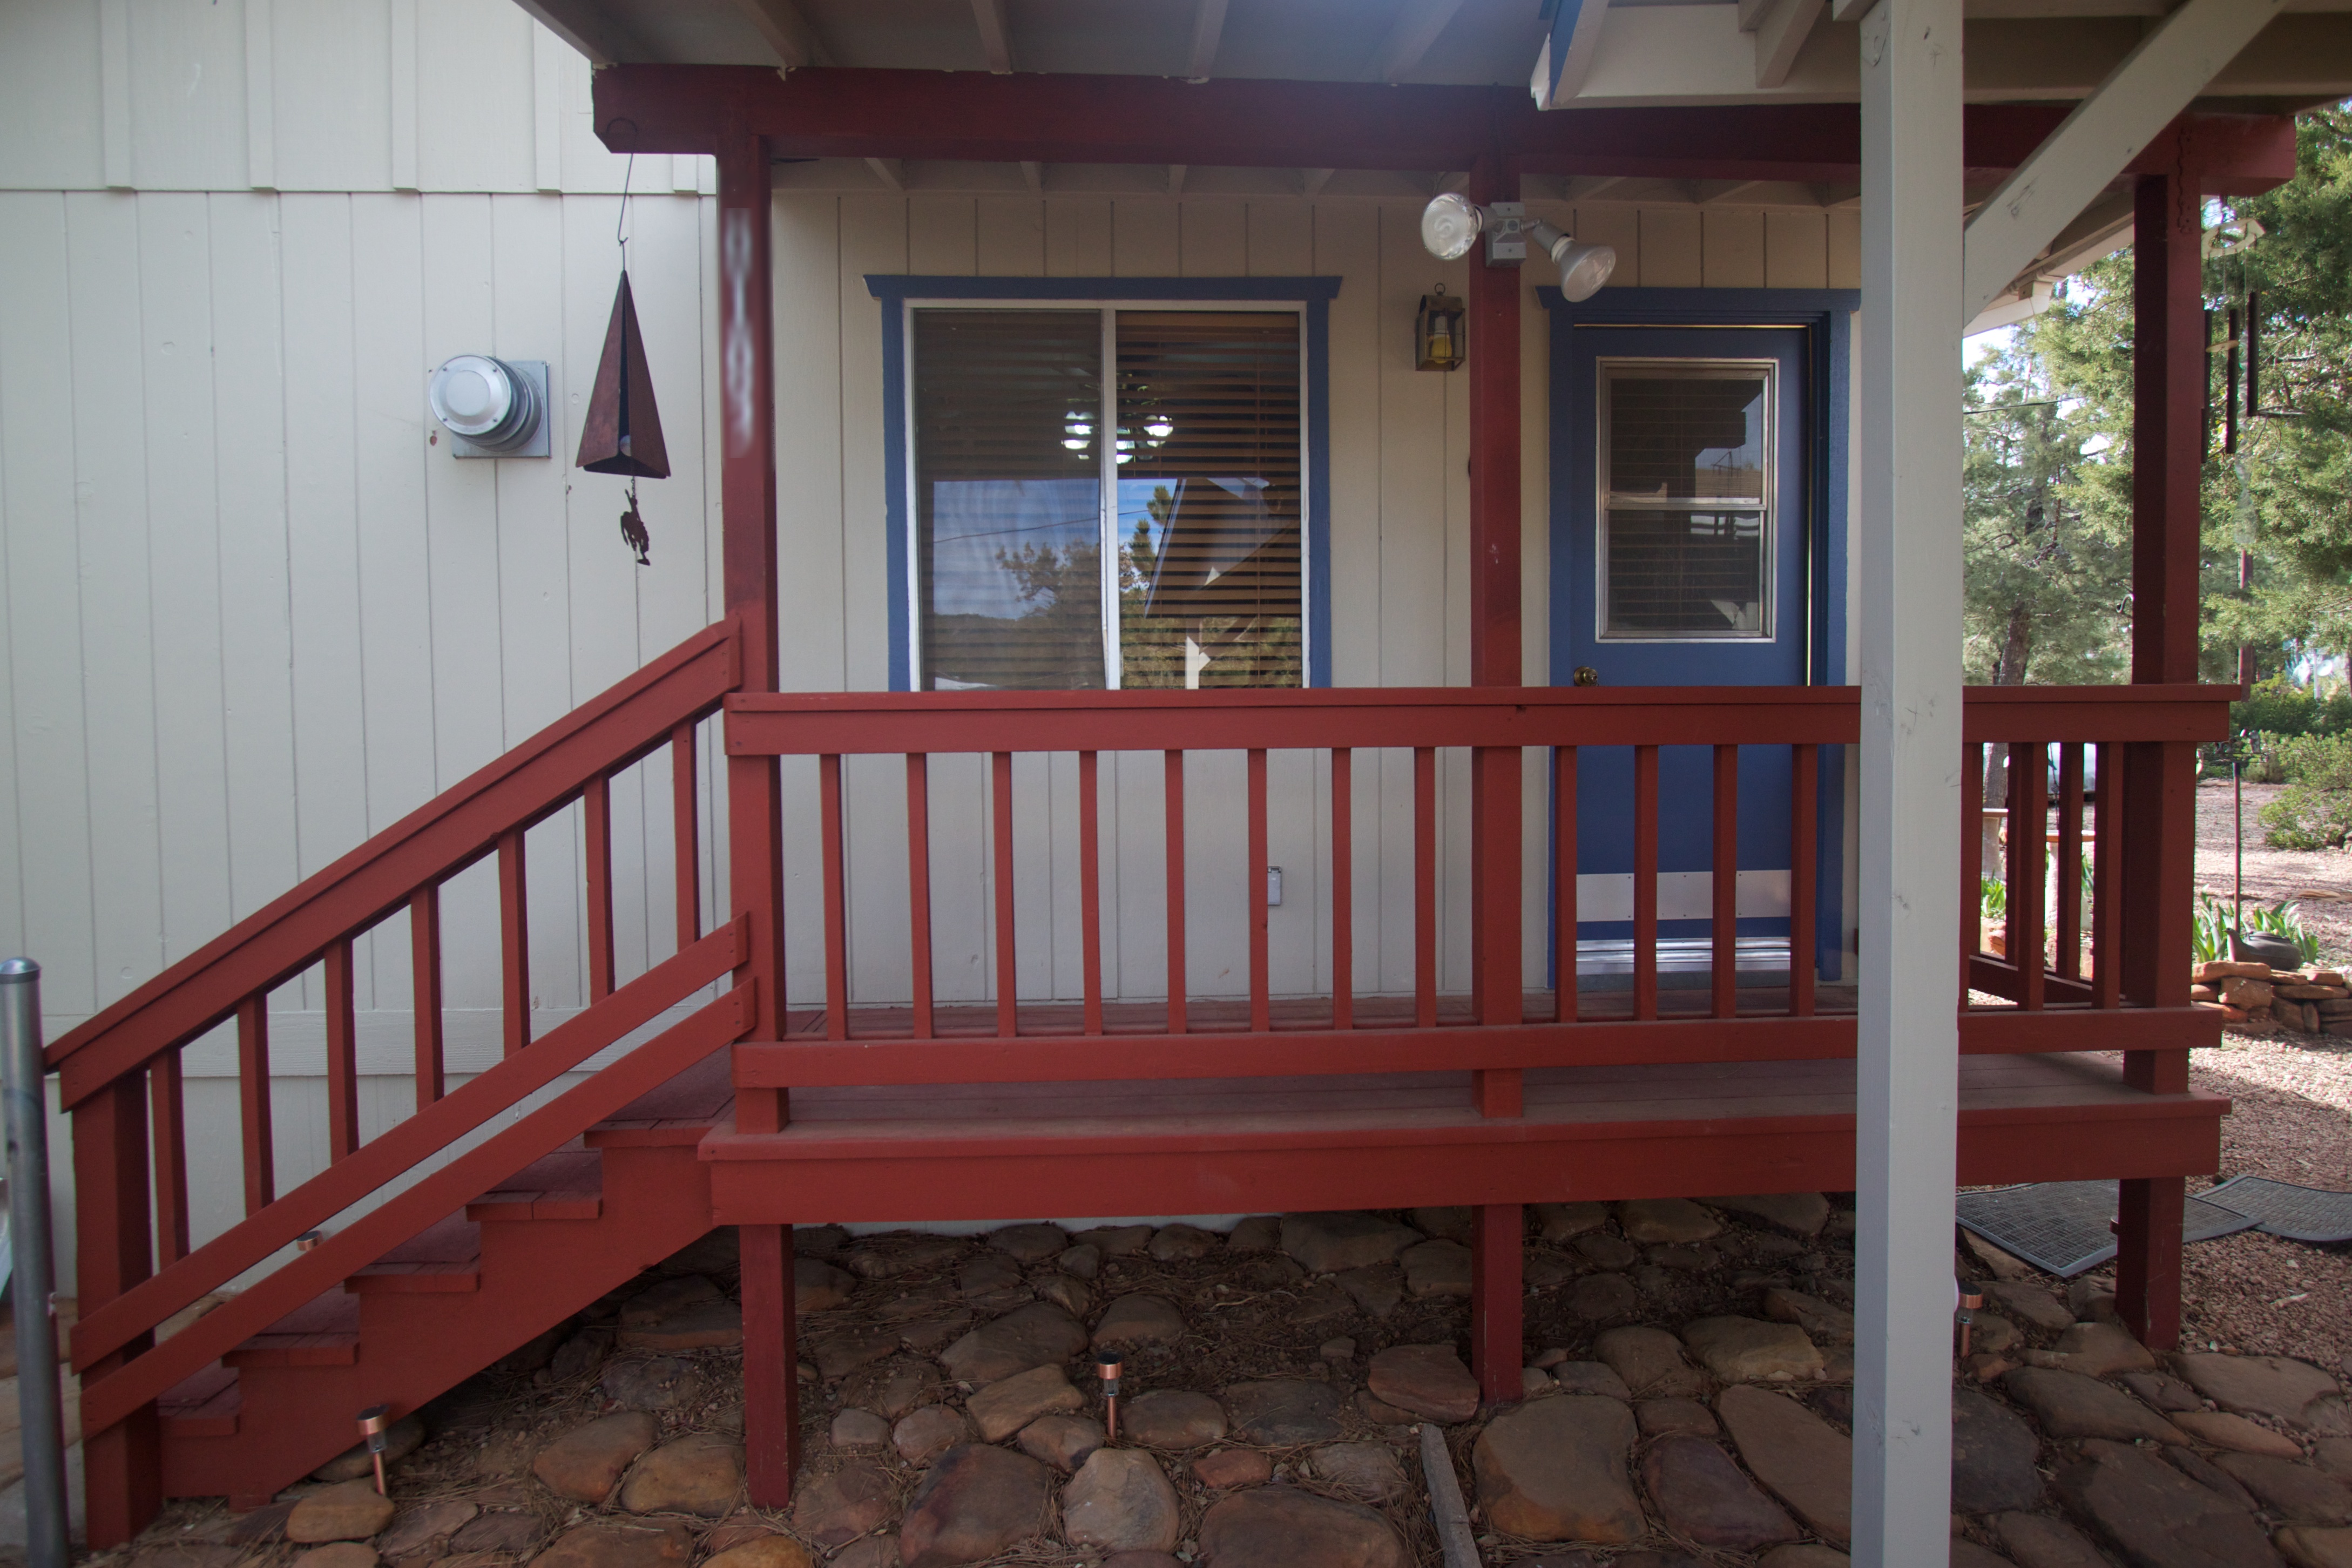
deck, wood, villa, home, porch, cottage, property, furniture, room, estate, deckpaint, real estate, outdoor structure